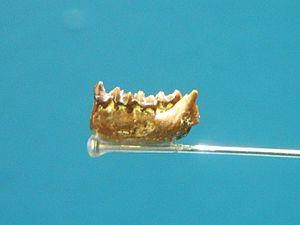
Teilhardina est un genre éteint de primates primitifs ayant vécu en Europe, Amérique du Nord et Asie durant le Paléocène supérieur et l'Éocène inférieur.